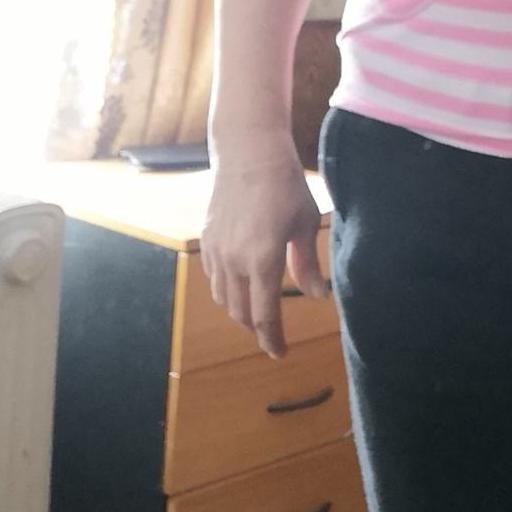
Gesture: no_gesture